XDS Astana Team

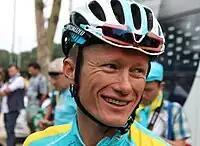
Alexander Vinokourov – Vuelta-2006 winner

The new Astana management initially tried to buy the ProTour licence of the former Liberty Seguros–Würth team, held by Manolo Saiz. However, Saiz was reluctant to sell, so Astana applied for a licence in their own right. Initially, the new team was based in Switzerland under the holding company of Zeus Sarl and managed by former Tour de Suisse organiser . Vinokourov was the team's debut leader.